Poulton's Match

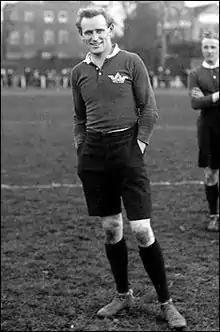
Ronnie Poulton scored five tries for Oxford

Cambridge kicked off and took the initiative, Scholfield coming close to scoring but prevented by Buchanan's tackle. Soon after, Poulton ran out of a tight corner, evading the Cambridge defence, before passing to Martin, who kicked to touch. In the next play, the ball came down the Oxford back line to Poulton, who ran through the Cambridge defence to score between the posts after just three minutes of play. Cunningham converted. Seven minutes later, Poulton scored his second try.